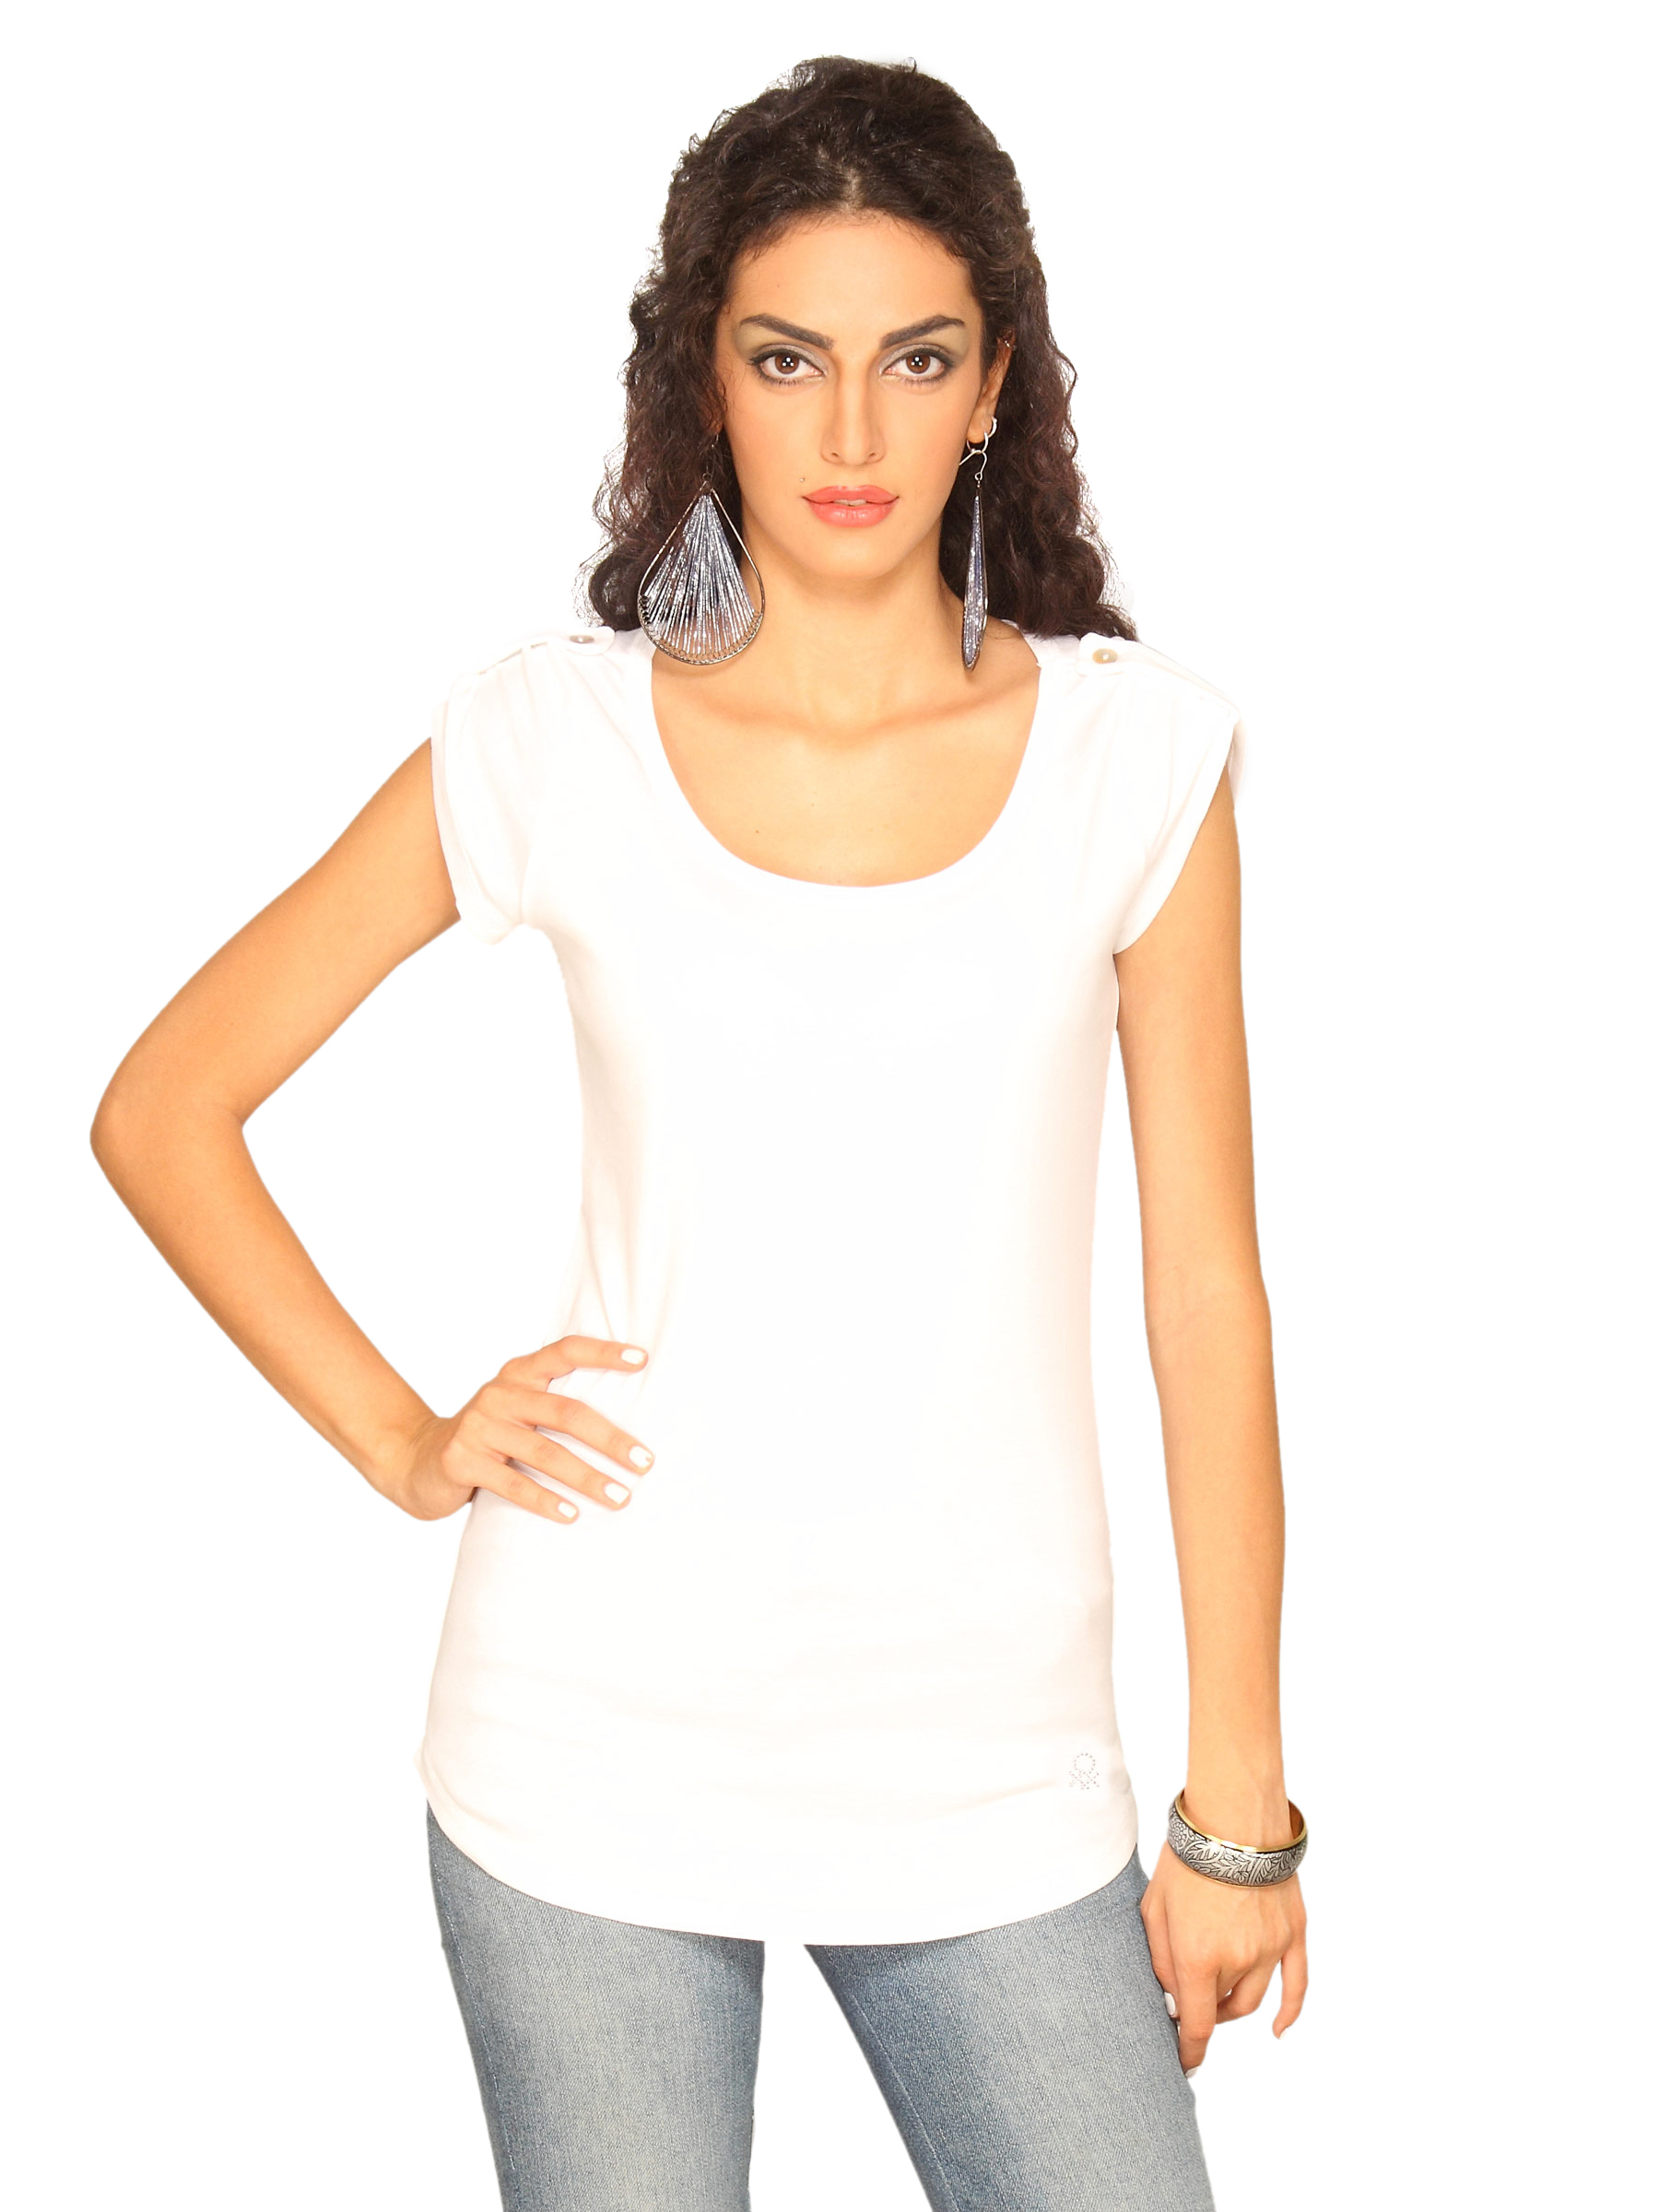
UCB Women's Epaulettes On Sleeve White T-shirt
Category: Apparel / Topwear / Tshirts
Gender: Women
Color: White
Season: Summer 2011
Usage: Casual